Knights Templar (Freemasonry)

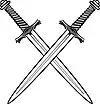
Two downward pointing swords in saltire, symbol of the Order of St Paul.

The Order of the Red Cross continues or reverts to the period of the Royal Arch Degree when the Israelites were returning from Babylon to Jerusalem to rebuild the Temple. Zerubbabel, their leader prevails upon King Darius to restore the Holy Vessels to the new Temple. They had been carried away by the Babylonian armies when the first Temple was destroyed. In presenting his plea before the King, the companion gives a powerful testimony to the almighty force of Truth.